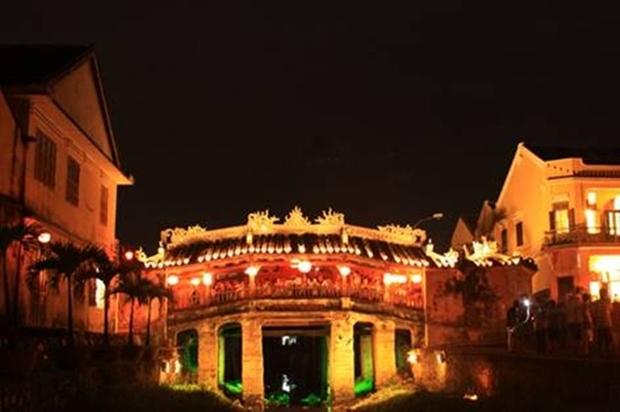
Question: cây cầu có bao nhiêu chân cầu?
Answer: cây cầu có bốn chân cầu